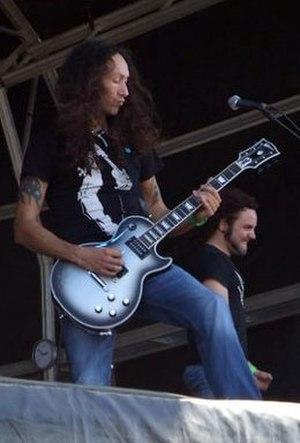
Avalanch est un groupe de metal progressif espagnol, originaire des Asturies. Ils tournent principalement en Amérique latine. Ils sont décrits comme l'un des groupes phares du heavy metal en espagnol.